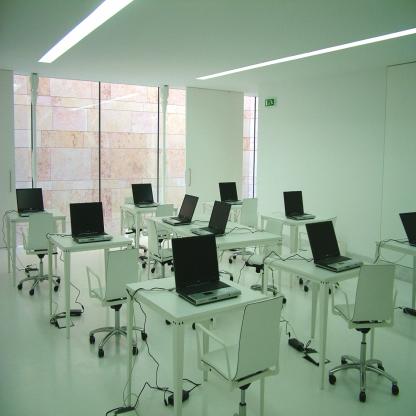
Scene: Indoor